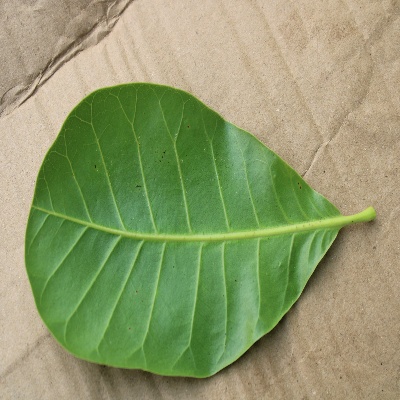
Crop: Cashew
Condition: healthy